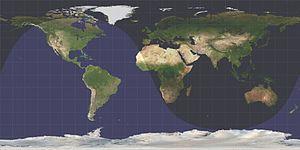
Terminateur sur une projection cylindrique équidistante de la Terre aux environs de 18h UTC vers le solstice de décembre
Le terminateur est une ligne fictive qui sépare les faces éclairées et non éclairées d'un corps céleste.